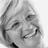
Emotion: happy